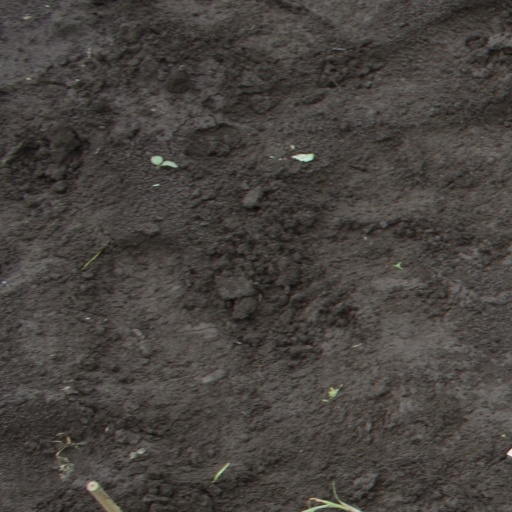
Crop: soybean